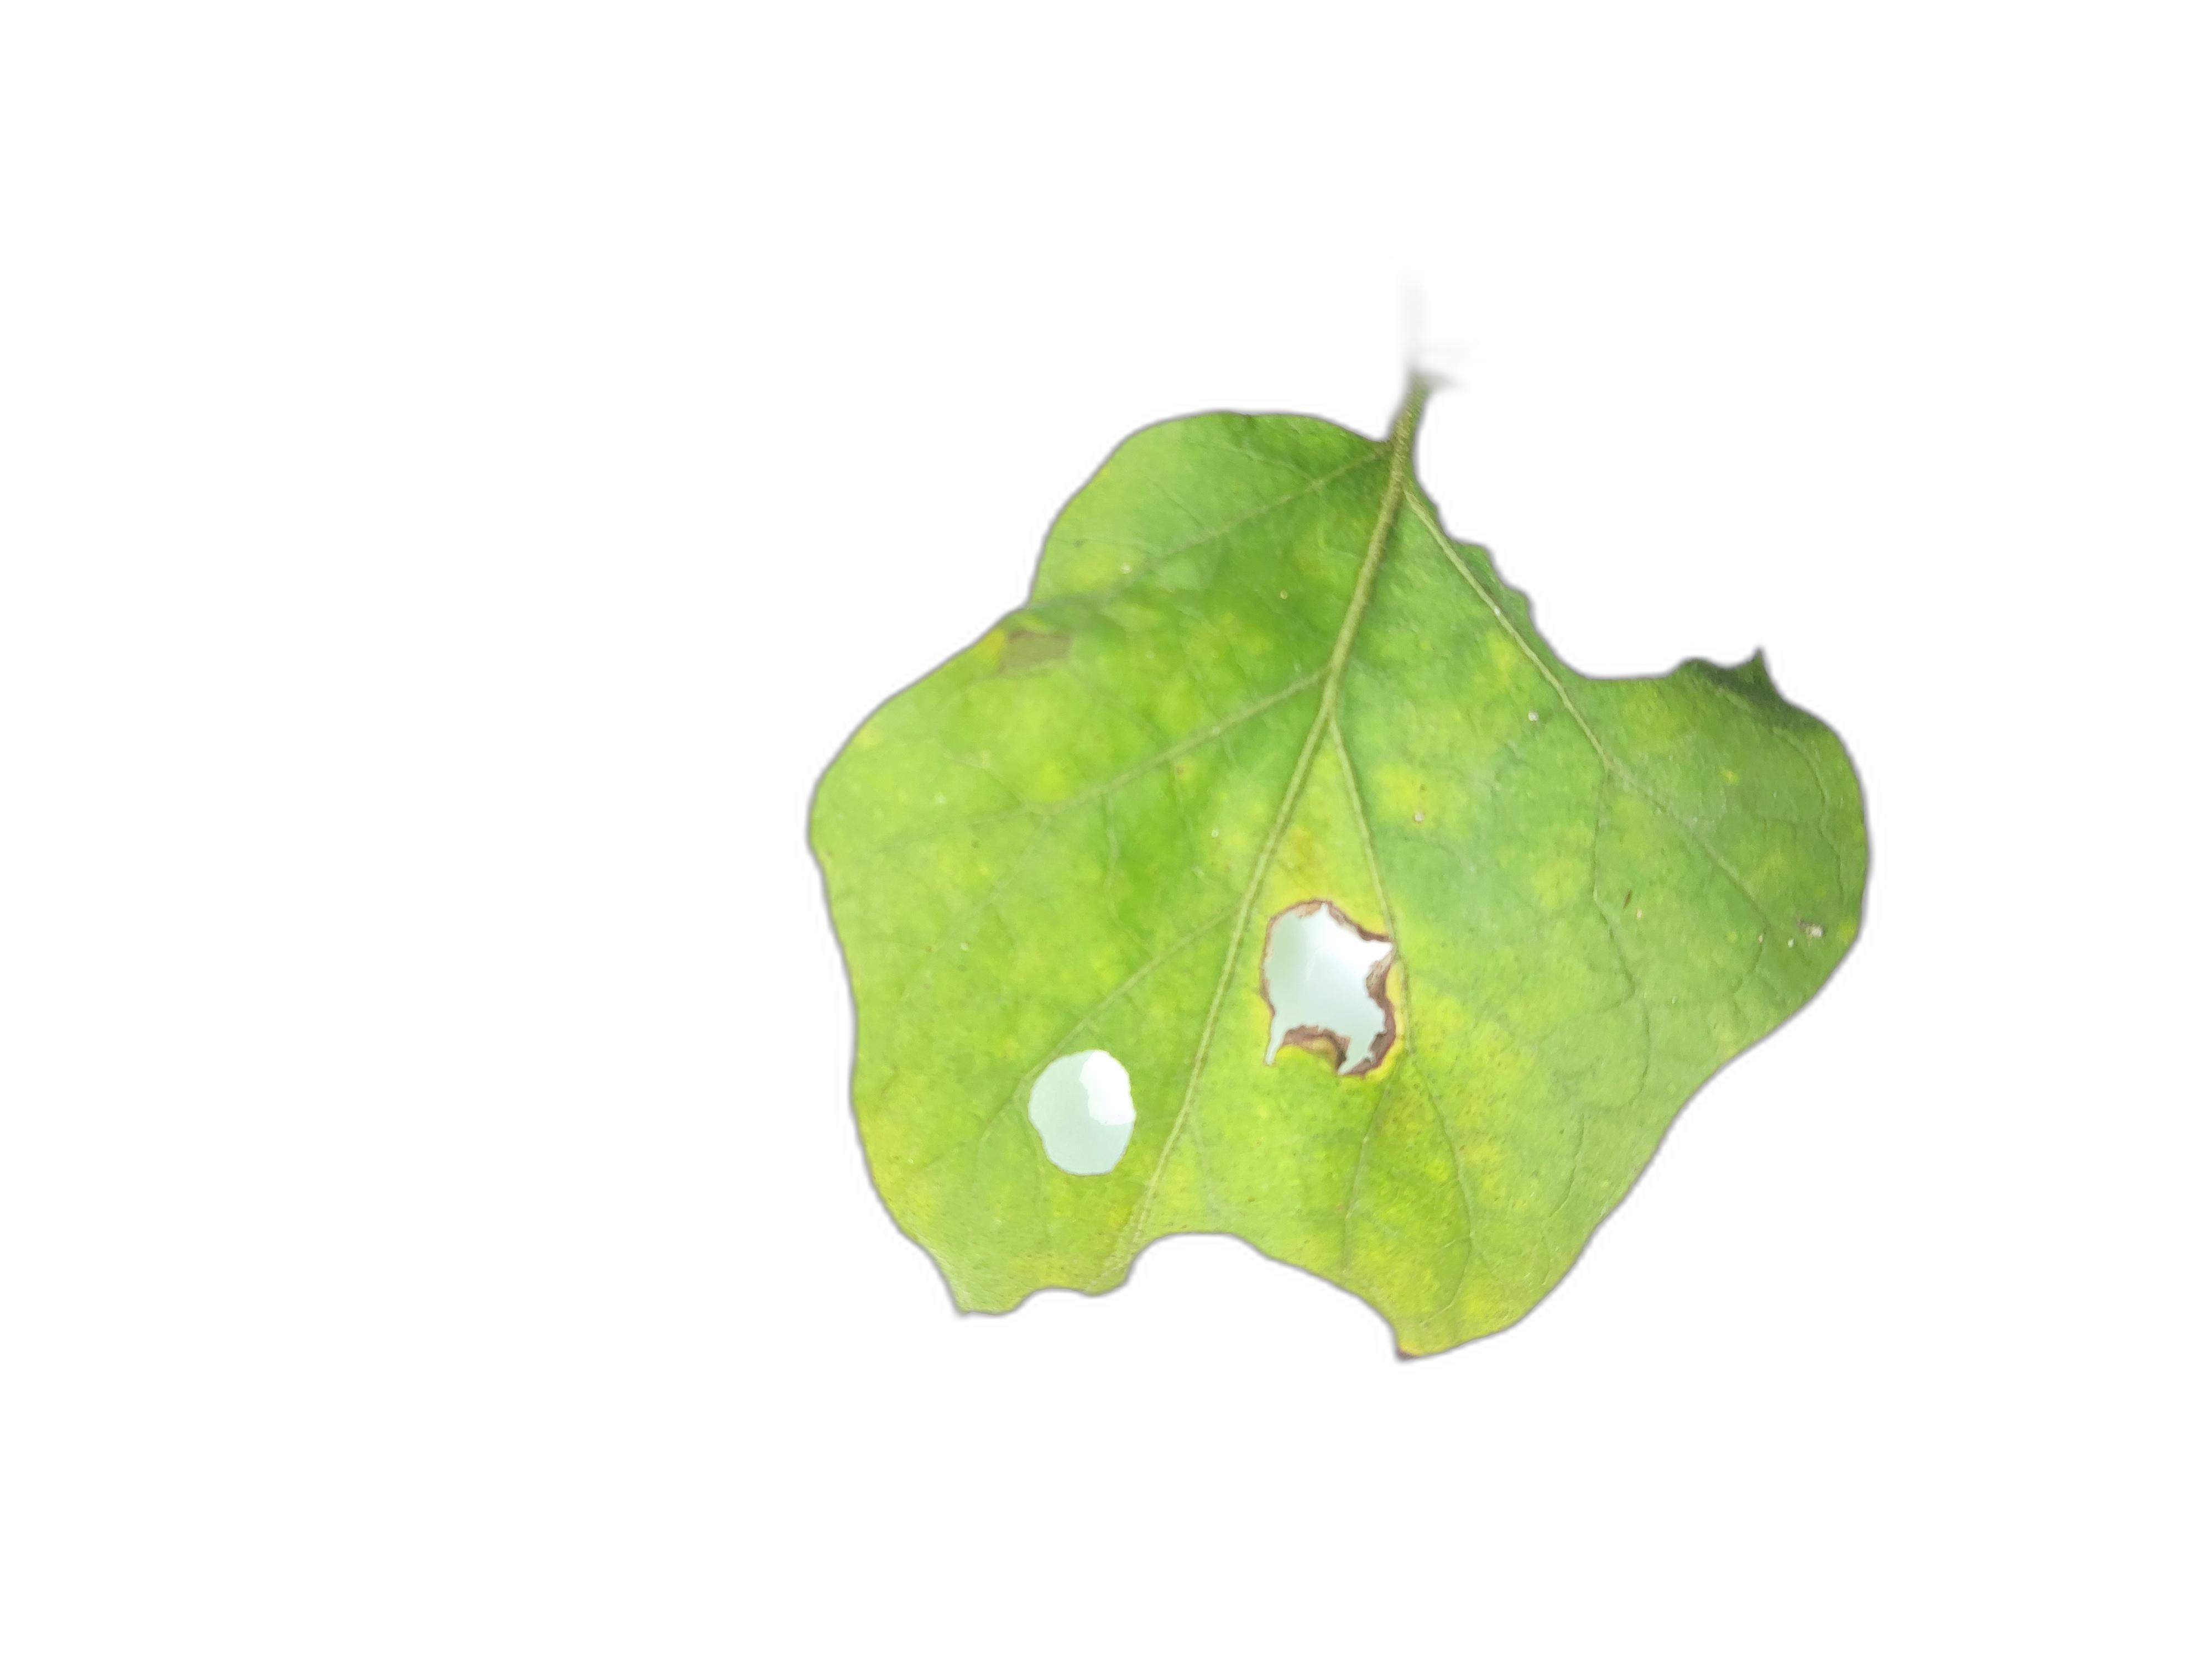
Label: Leaf Spot Disease